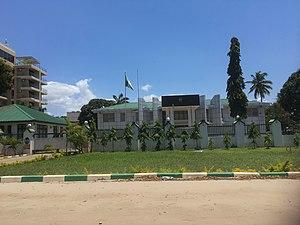
Ceci est une liste des représentations diplomatiques du Nigeria. Le Nigeria, pays africain le plus peuplé, dispose d'un réseau de missions diplomatiques assez important. Le pays a une influence significative en Afrique et dans divers forums multilatéraux, notamment l'Organisation de la coopération islamique, l'OPEP, le Commonwealth et l'Union africaine.